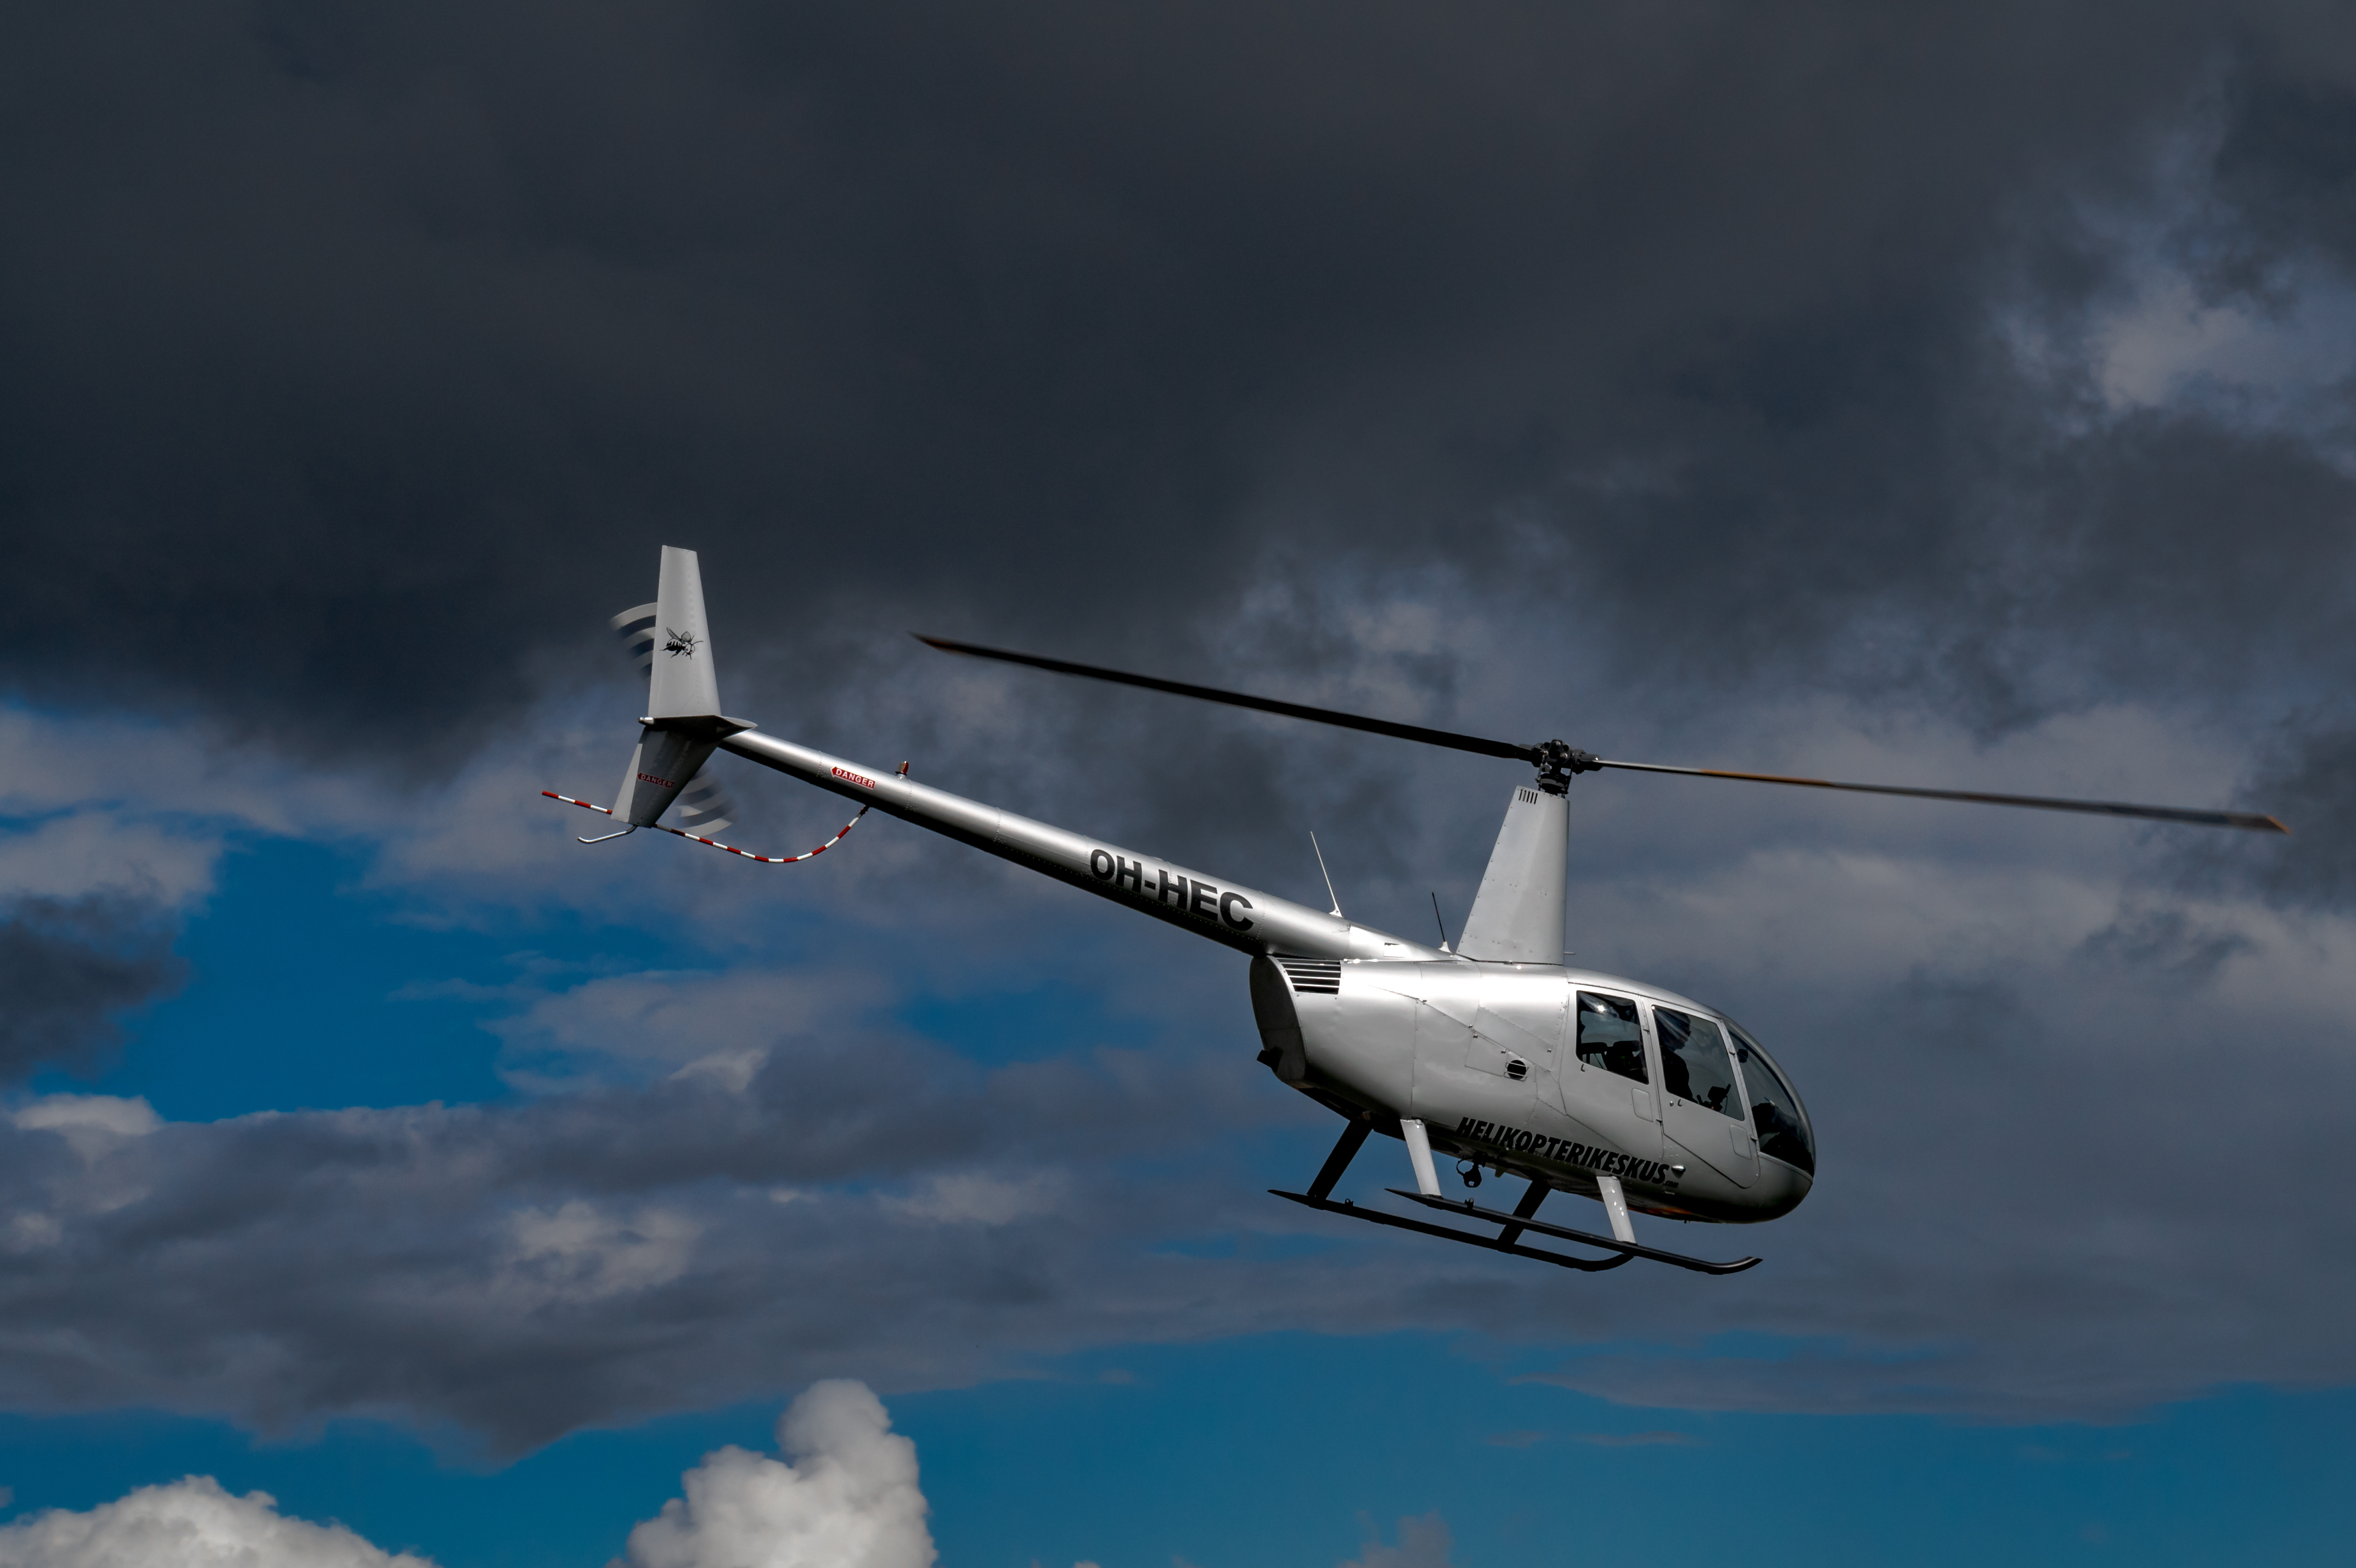
cloud, sky, airport, airplane, aircraft, vehicle, aviation, flight, helicopter, sony, finland, helsinki, astro, 1855mm, e, f3556, helikopterikeskus, helsinkimalmi, malmi, ilce3000, oss, robinson, r44, rotorcraft, atmosphere of earth, aircraft engine, helicopter rotor, military helicopter